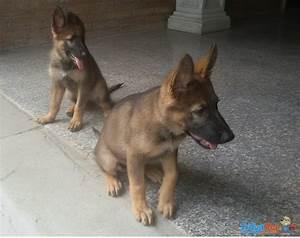
dog